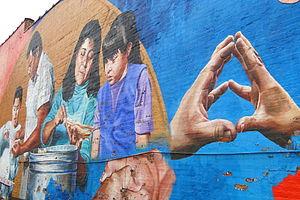
Pilsen est un quartier situé dans le secteur de Lower West Side à Chicago, aux États-Unis. Il s'agit d'un quartier à forte concentration mexicaine et se compose essentiellement de lotissements résidentiels. Il englobe environ dix blocs de Lower West Side. Le quartier continue de servir de port de débarquement pour les immigrés légaux et les immigrés clandestins, la plupart du temps de descendance mexicaine. Beaucoup d'européens originaires de l'est, ne parlant pas un seul mot d'anglais, résident dans le quartier de Pilsen. Dans ce quartier se trouve le musée national d'art mexicain.